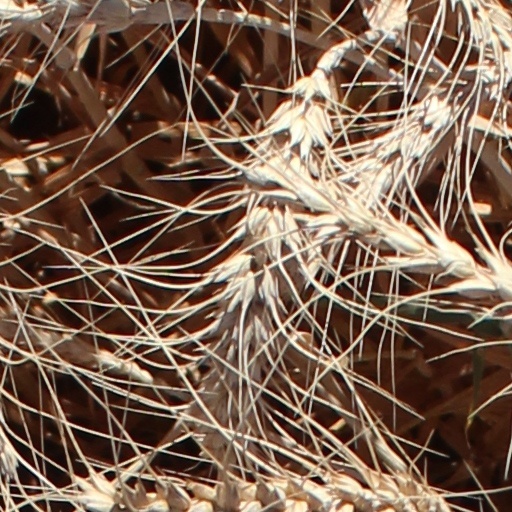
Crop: wheat